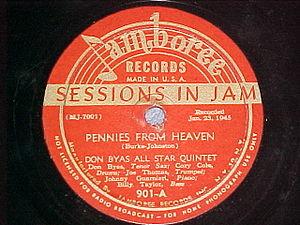
Don Byas est un saxophoniste américain.